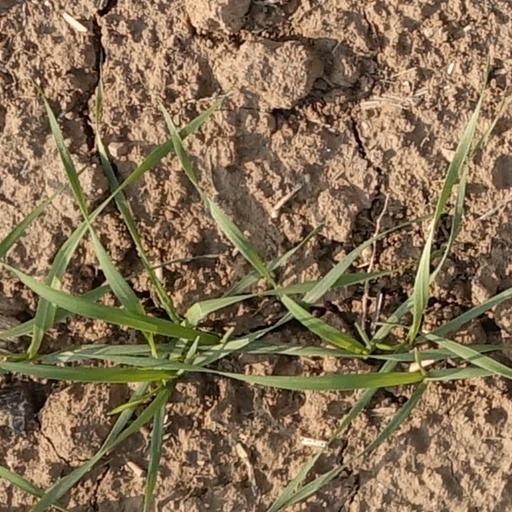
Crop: wheat